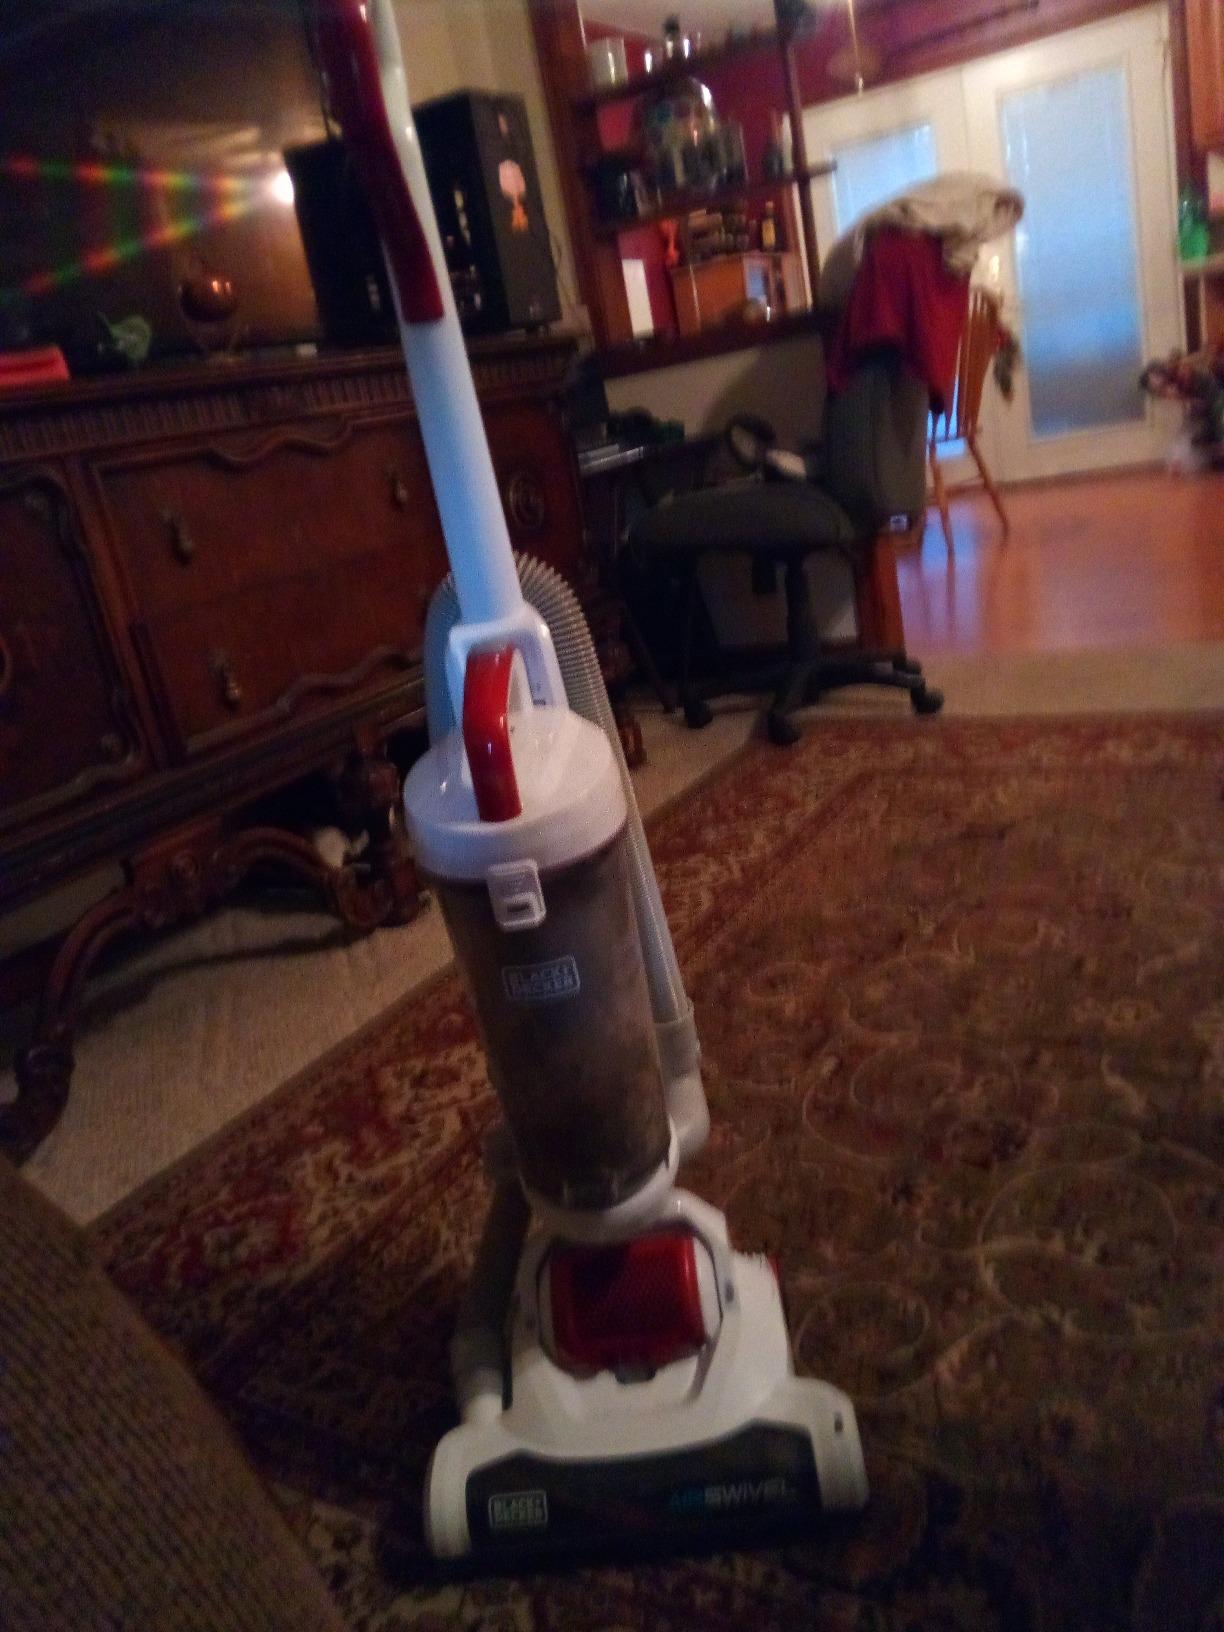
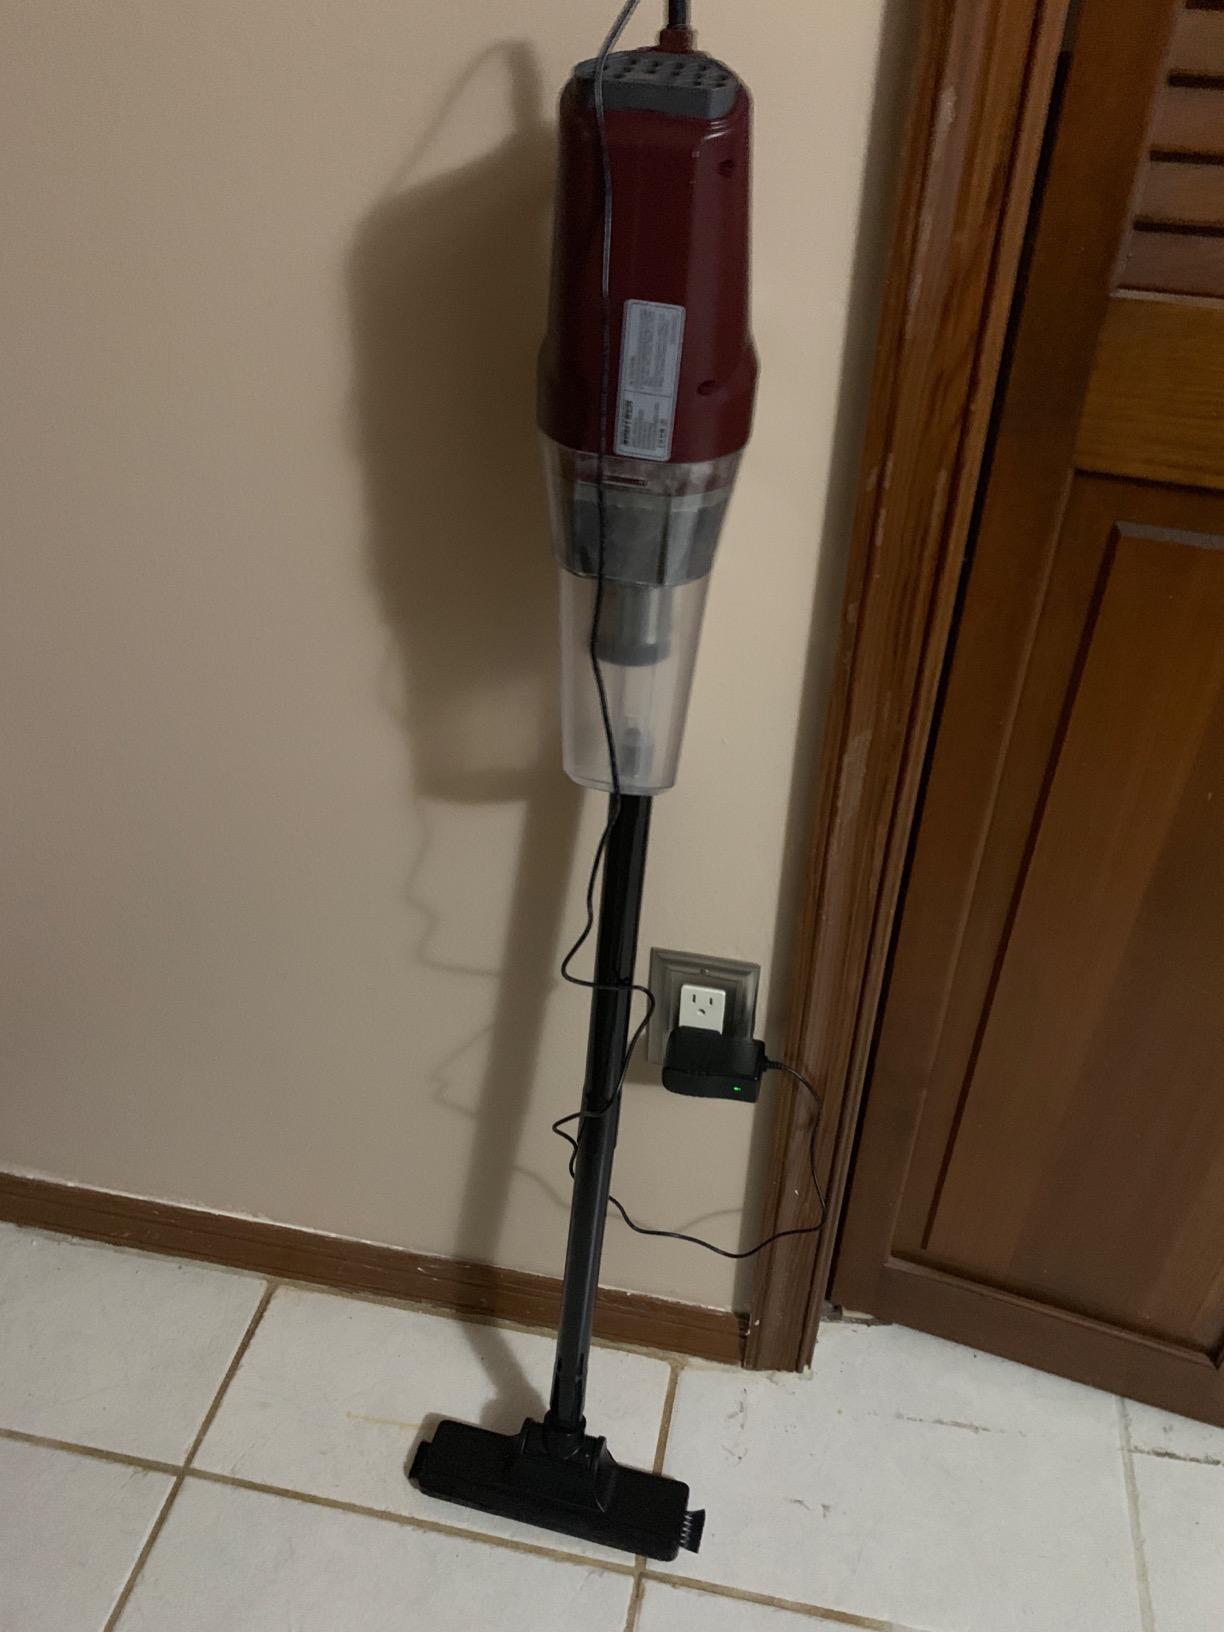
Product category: items_vacuum
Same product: no